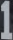
Number: 1